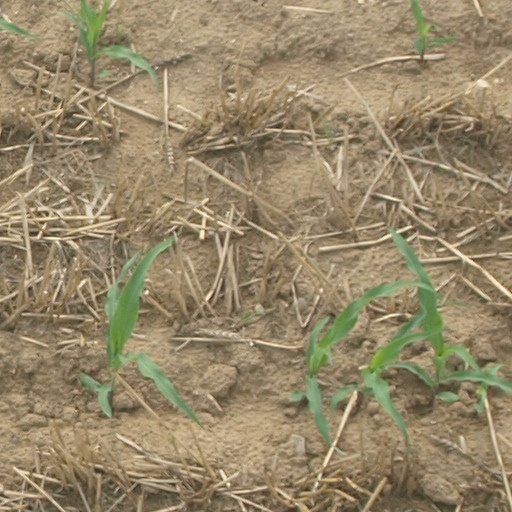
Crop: maize; corn